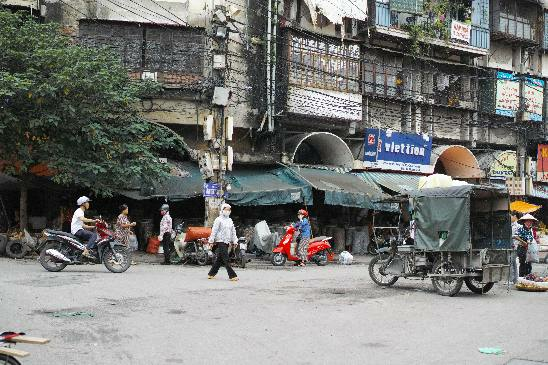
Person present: Yes